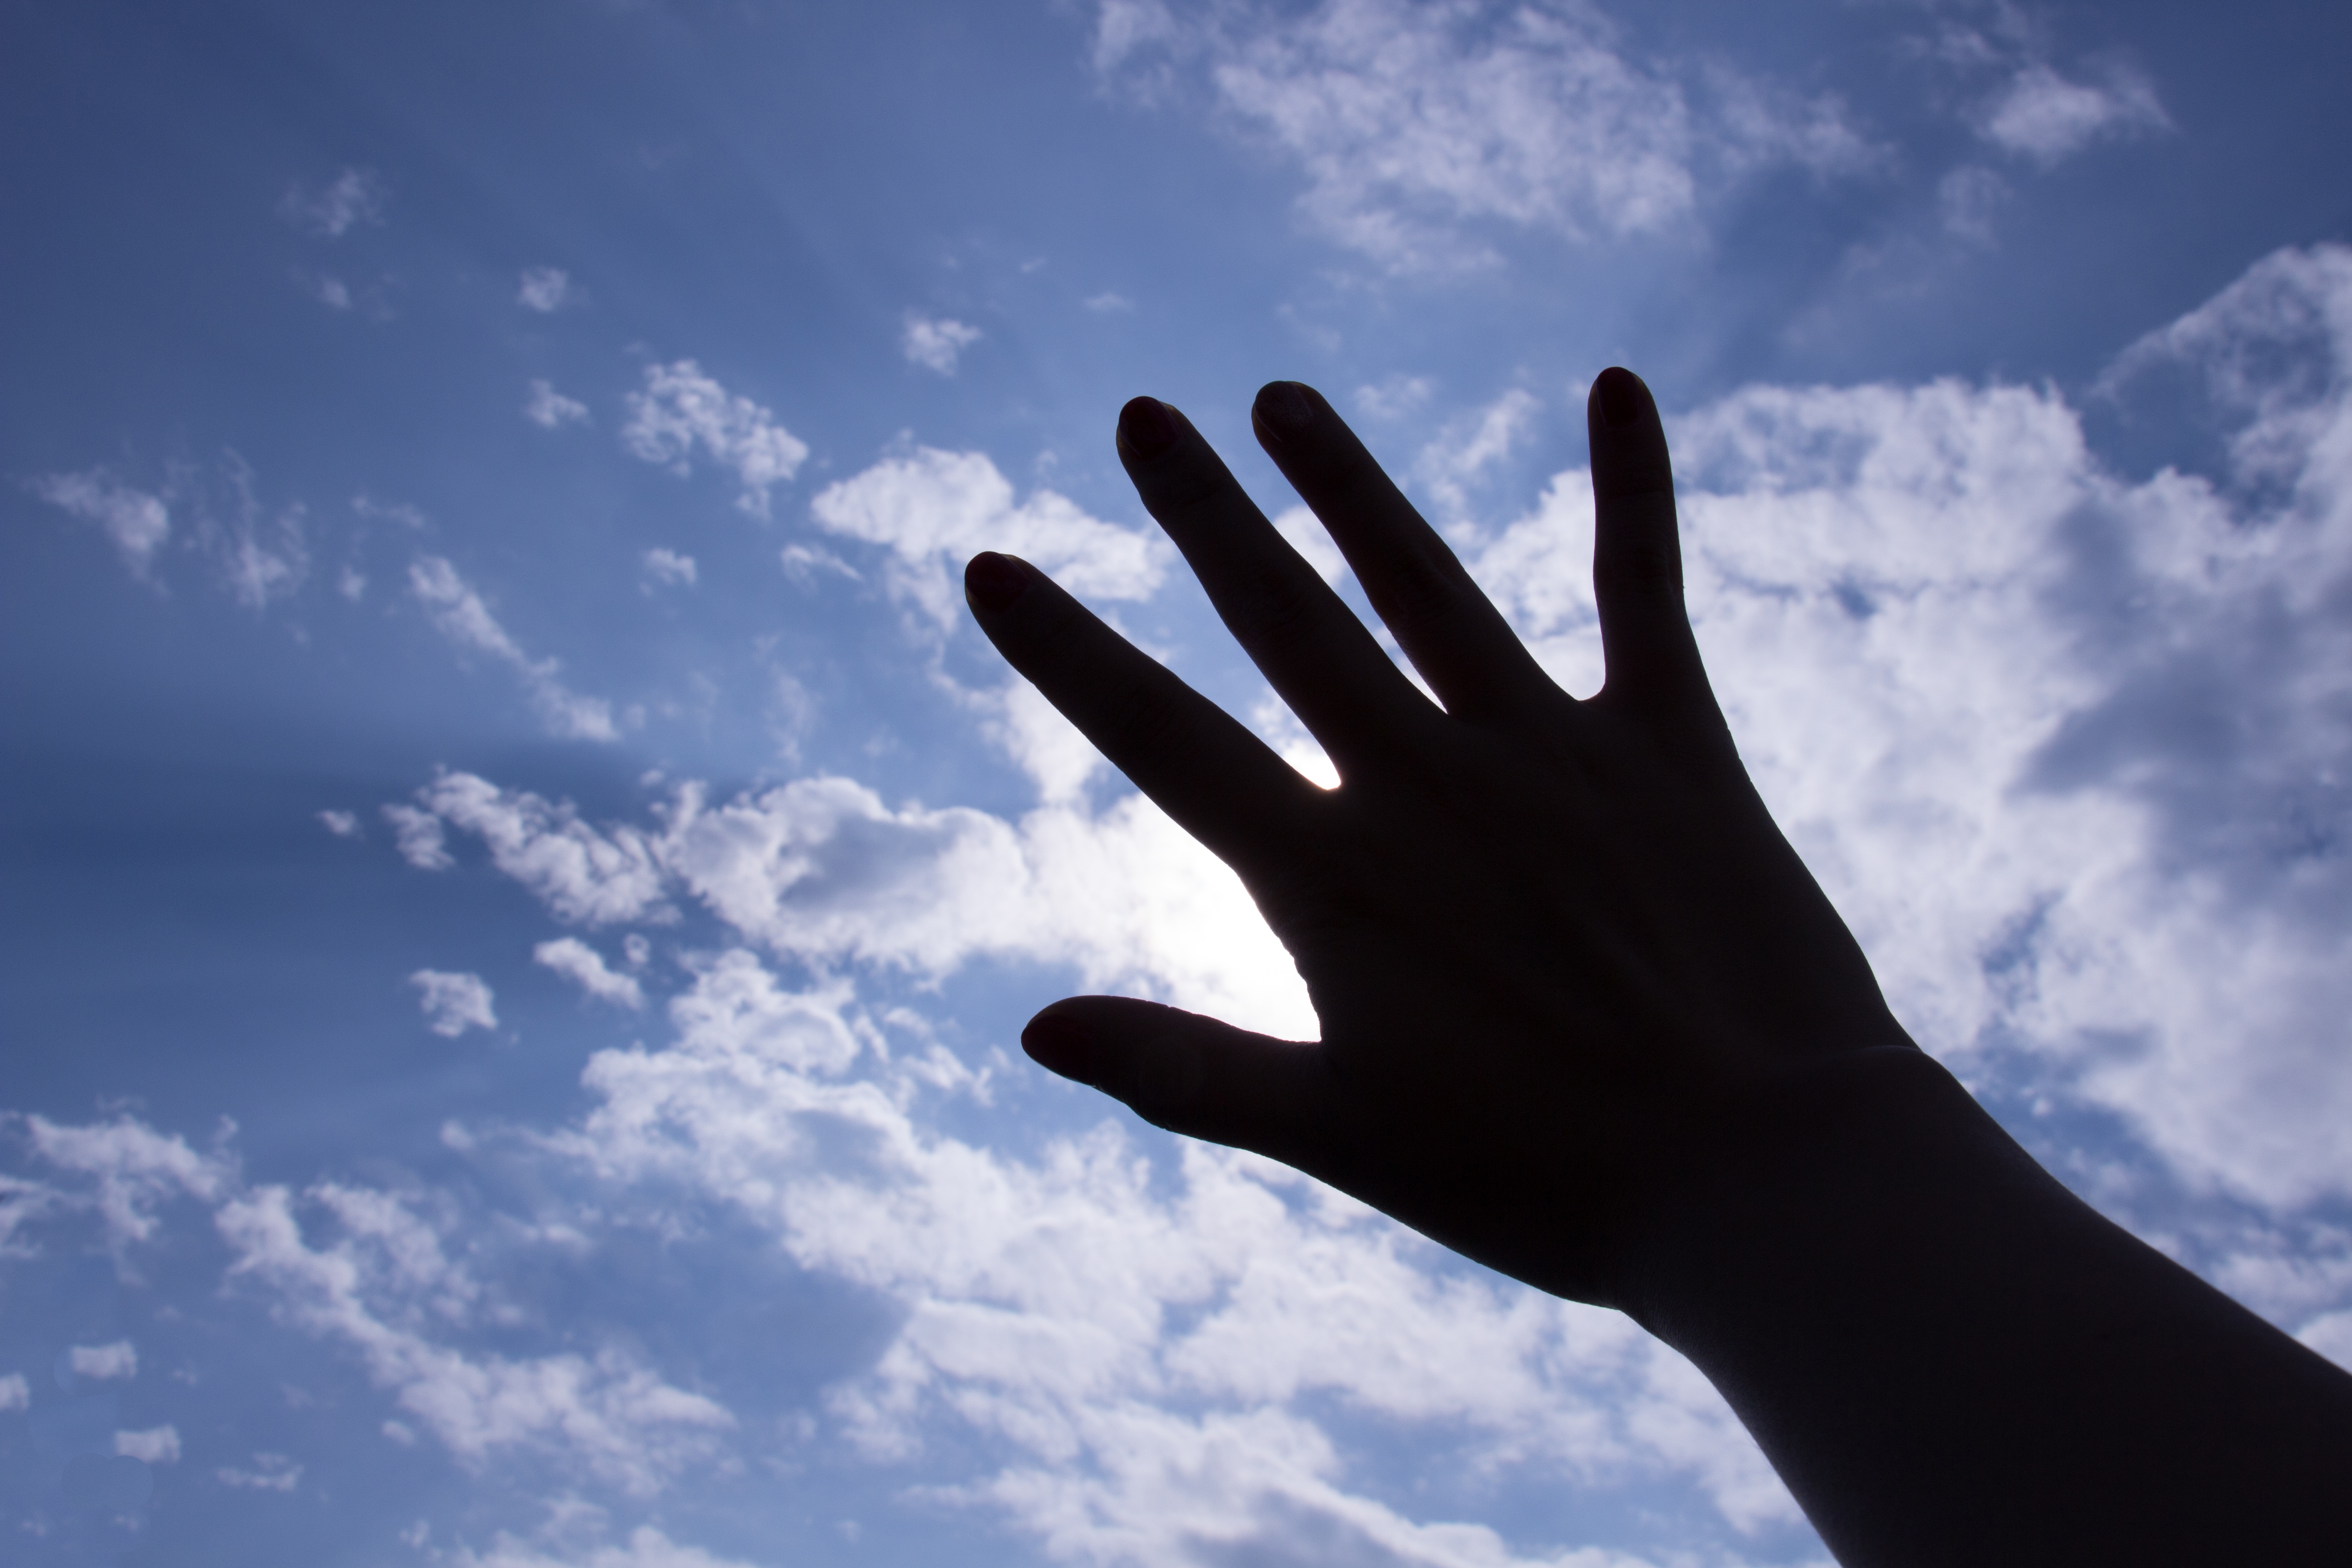
hand, cloud, sky, finger, blue, bright, taiwan, the scenery, atmosphere of earth